Kawagoeshi Station

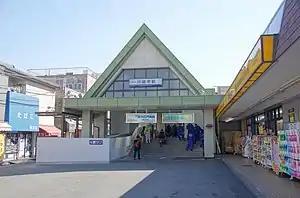
The station entrance in February 2012

is a passenger railway station located in the city of Kawagoe, Saitama, Japan, operated by the private railway operator Tōbu Railway.